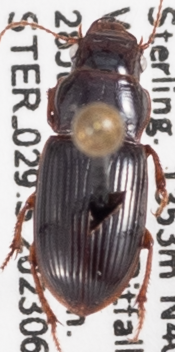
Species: Cratacanthus dubius
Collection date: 2023-06-28
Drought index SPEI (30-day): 1.098
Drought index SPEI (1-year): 0.862
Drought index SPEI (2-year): -1.13